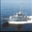
Label: ship